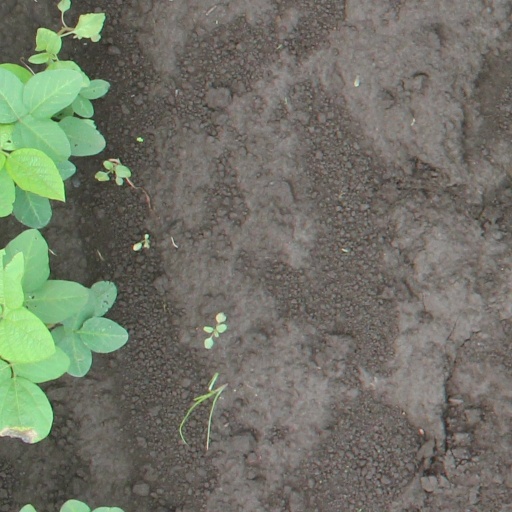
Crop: soybean